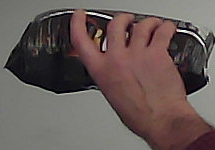
Product: lays_chill